First Battle of Szolnok

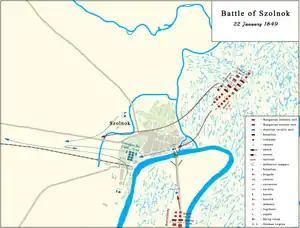
Battle of Szolnok of 22 January 1849

Considering that in the case of continuing the offensive towards Debrecen, Pest and Buda could not be left without defense, but troops could only be left behind for this purpose at the expense of the army's further offensive operations, and also considering that the popular uprisings from Transdanubia were already endangering his communication with Vienna, Windisch-Grätz saw the continuation of offensive operations beyond the Tisza towards Debrecen as very dangerous, thus for the time being he contented himself with placing the capitals under the protection of his troops, under the leadership of General Heinrich Hentzi. Only Major General Ferenc Ottinger's brigade, consisting of two cavalry regiments of cuirassiers, a cavalry battery, and a Congreve rocket battery, was detached from Lieutenant General Josip Jelačić's corps and sent towards Szolnok on 8 January, when Perczel was already in Cegléd. The task of the brigade was the restoration of the railway and telegraph connection between Pest and Szolnok, the rebuilding of the Tisza bridge in Szolnok, and the surveillance of the Tisza line in general. Ottinger also had to take control of the large stockpiles from Szolnok. Ottinger left Pest on 9 January and arrived in Albertirsa the next day. Ottinger arrived in Cegléd on 11 January and entered Szolnok on the 13th. In Szolnok, Ottinger seized significant stocks of food and equipment. Here, Ottinger soon realized that his troops were too far away and isolated from the support of the Austrian main army. He realized that the position of Szolnok could be compared to a bag that the attacking side always has the possibility to tie up because the confluence of the Zagyva and the Tisza enables the troops attacking the defenders of the city to surround them. This was particularly true during winter when the cold temperatures of minus 15-20 degrees Celsius made it possible to cross the frozen rivers almost unnoticed by cavalry and artillery. However, Ottinger was one of the most skillful Austrian cavalry commanders. Sensing his isolated position, he constantly called for reinforcements, but despite the restored railway line, Windisch-Grätz did not send him infantry, which would have been better suited to defend Szolnok, than cavalry. Ottinger therefore made preparations to retreat in case of an overwhelming attack.